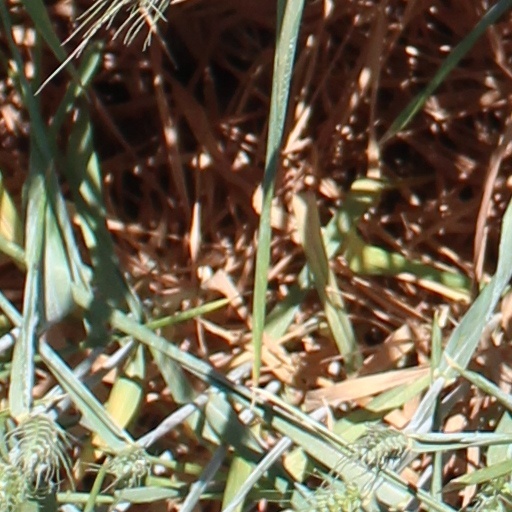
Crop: wheat